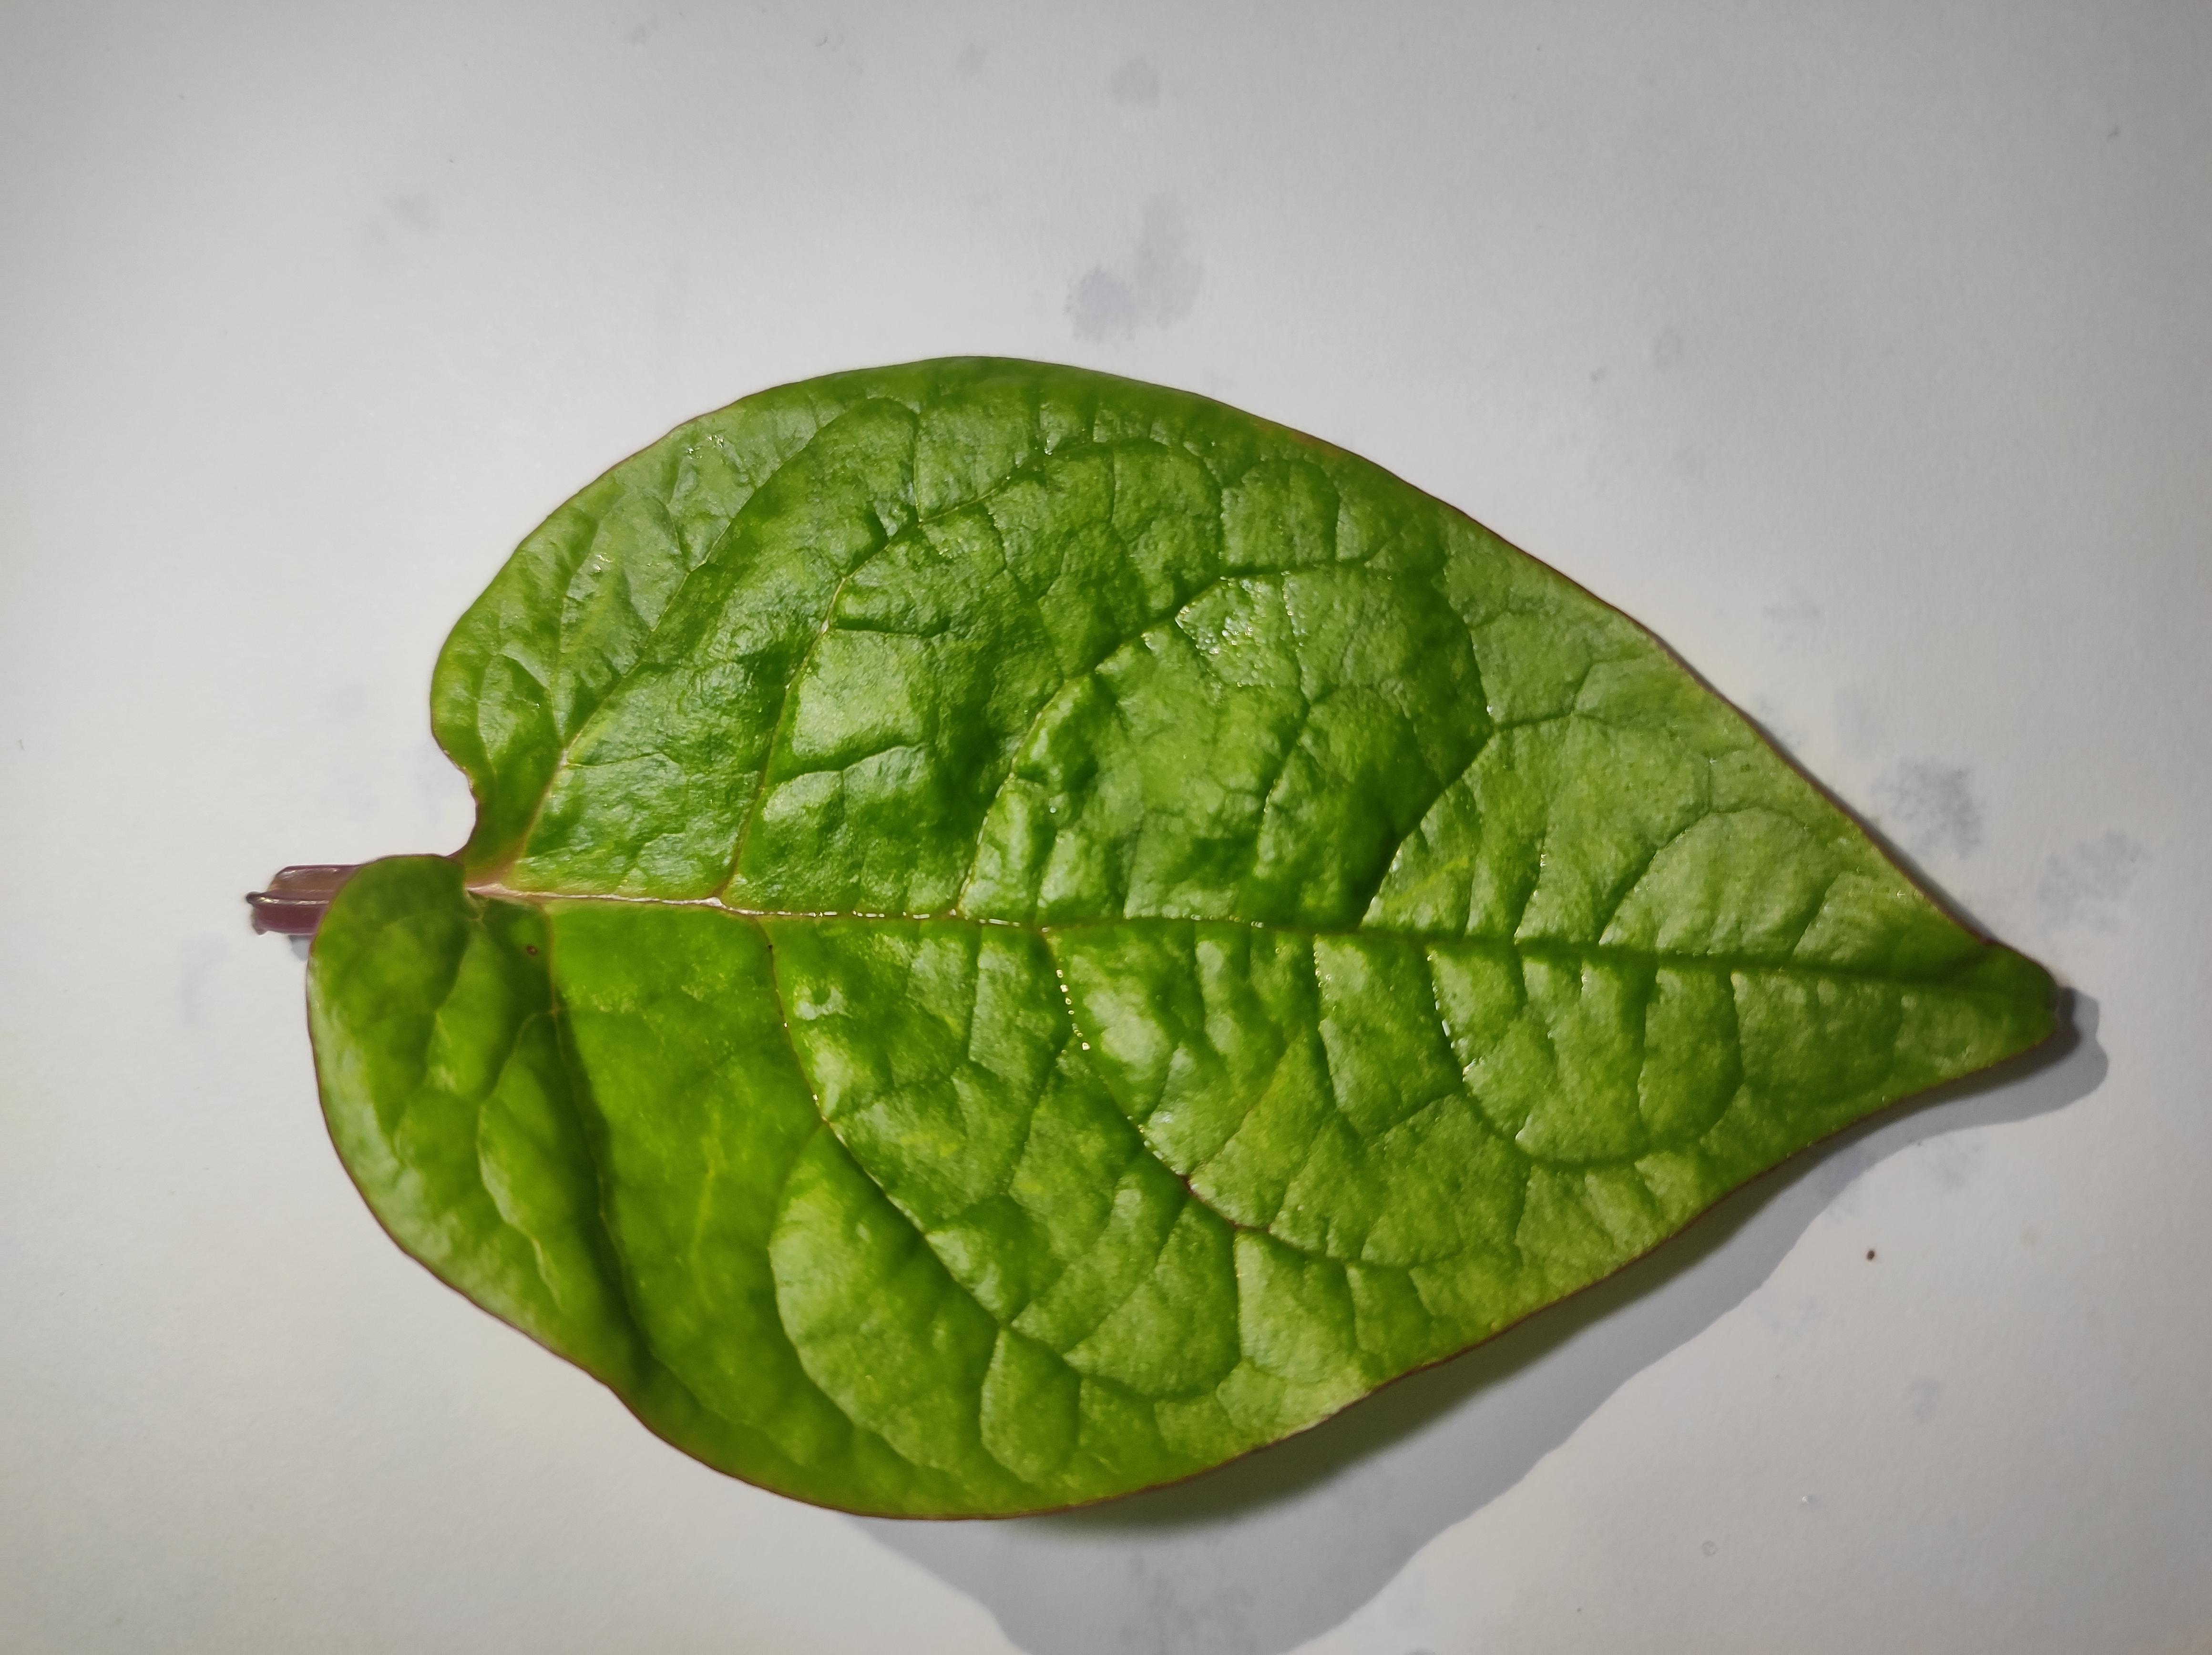
Label: healthy